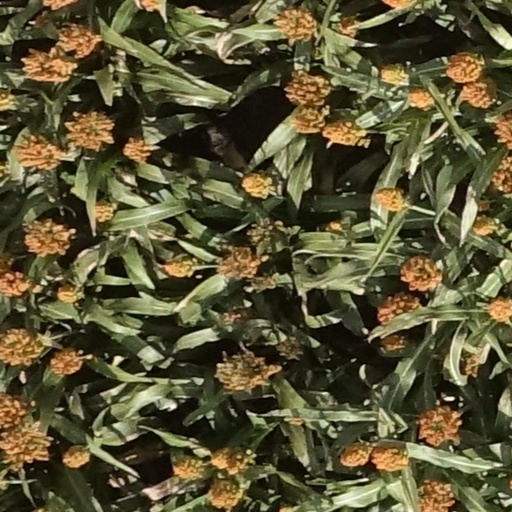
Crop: sorghum